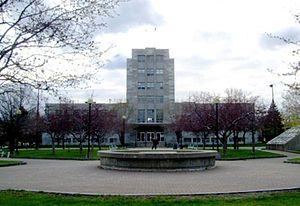
Bureau d'arrondissement de Verdun.